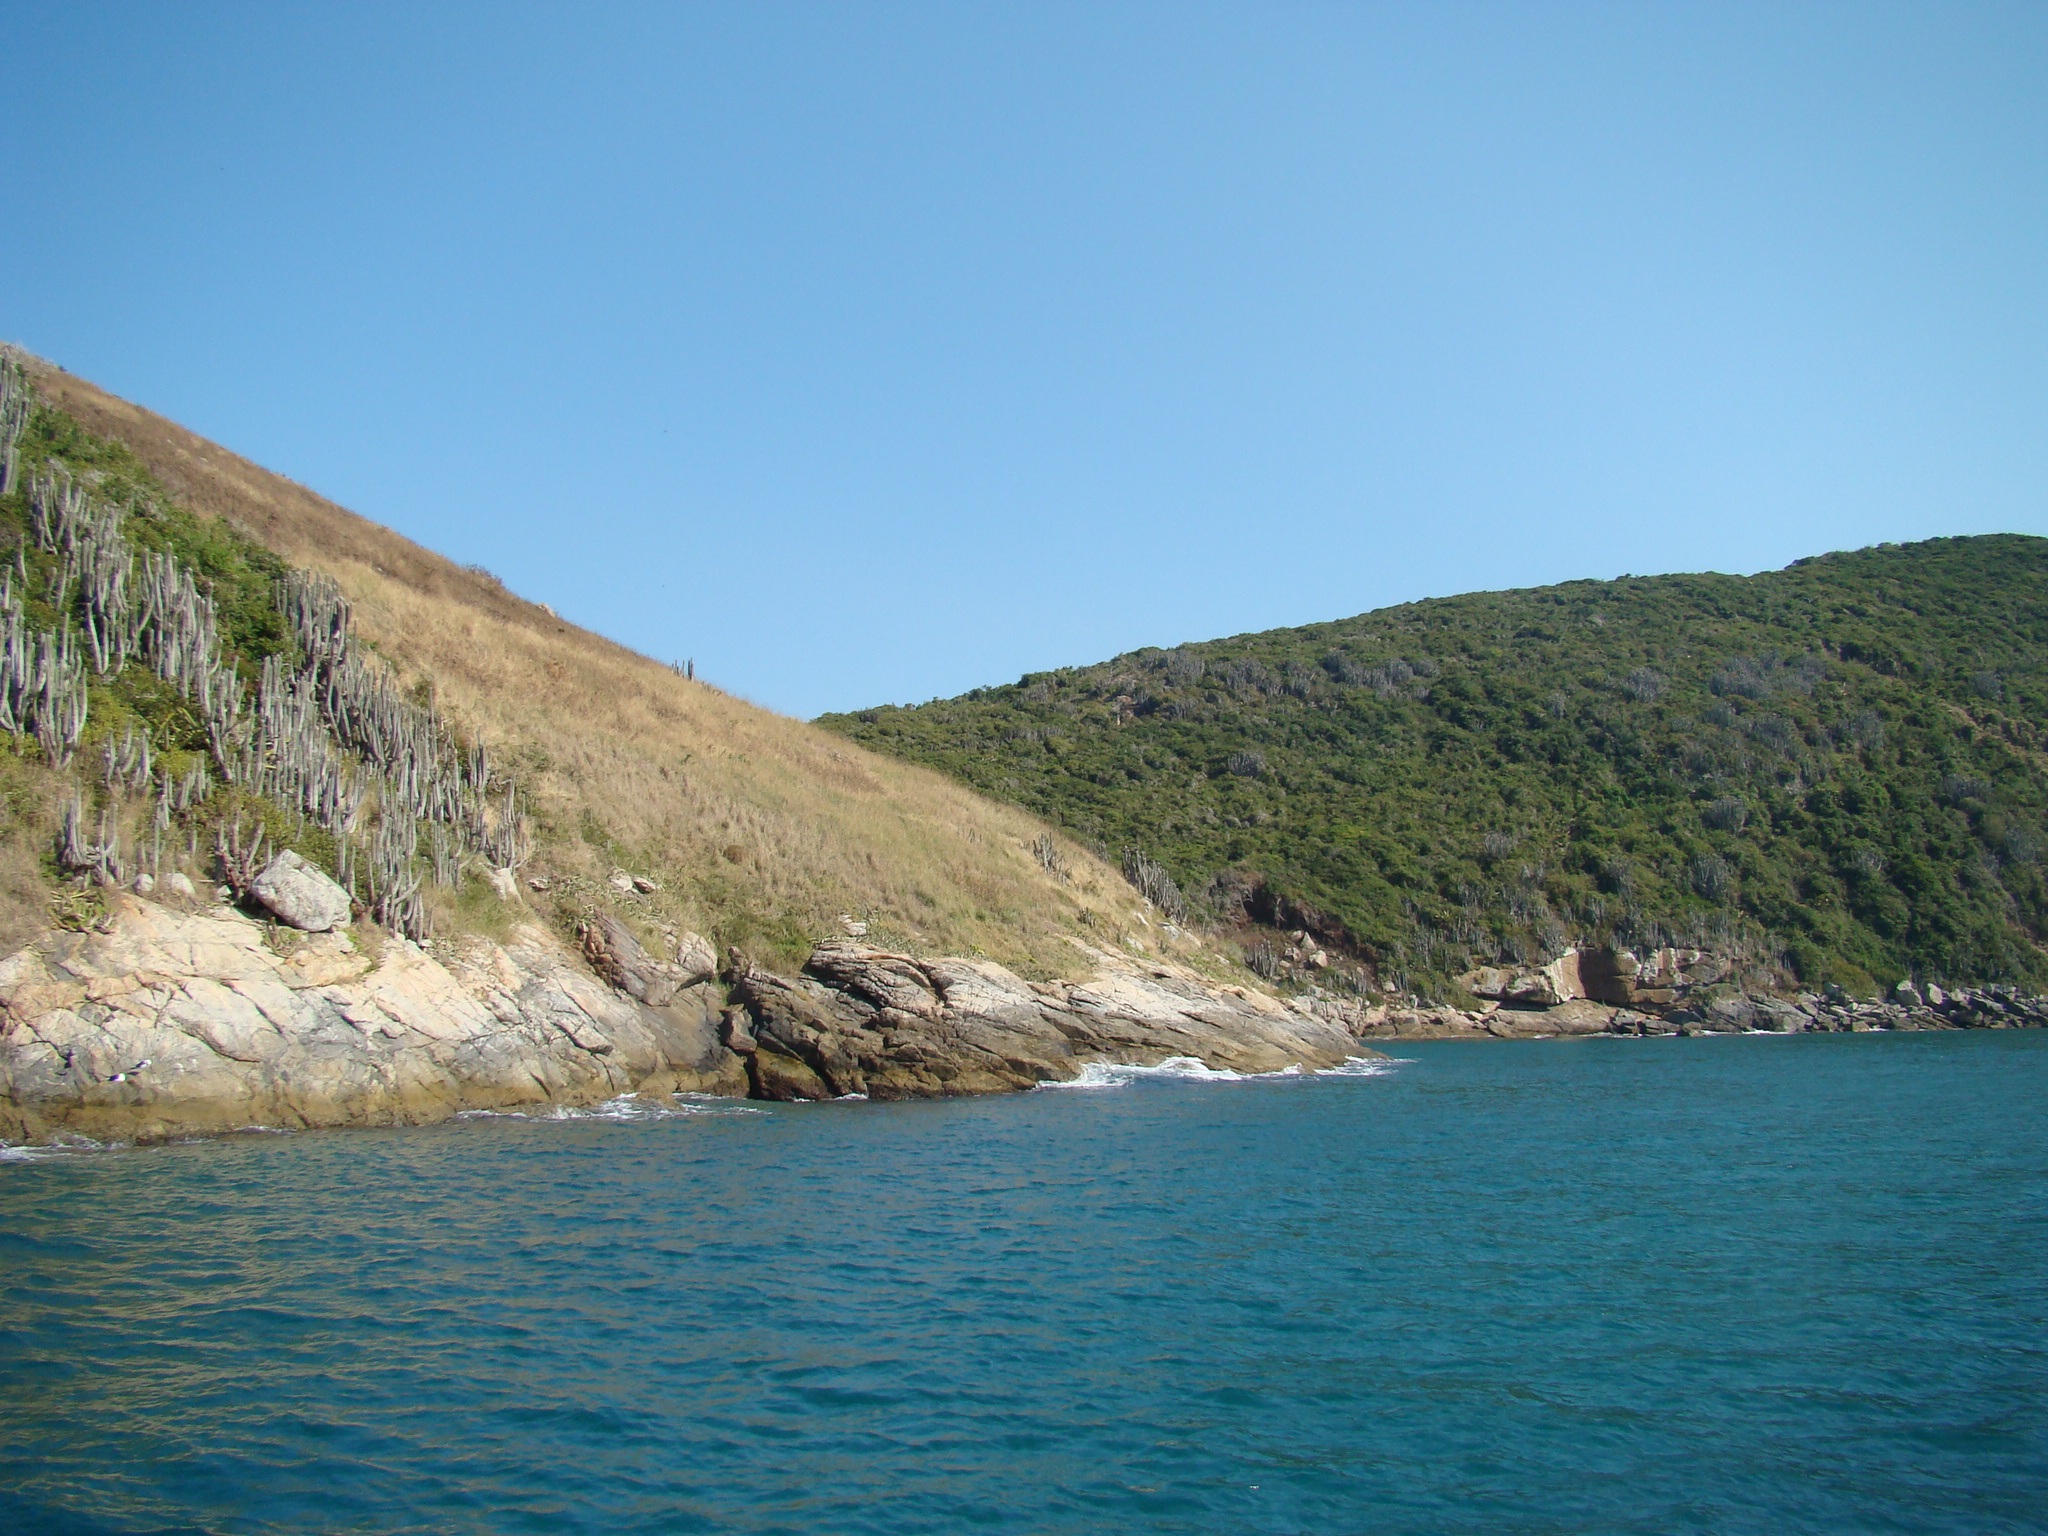
landscape, sea, coast, shore, lake, cliff, cove, inlet, bay, reservoir, terrain, body of water, mar, brazil, loch, cape, landform, arraial do cabo, geographical feature